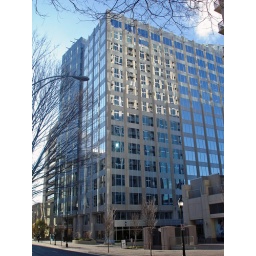
440 S. Church office building in uptown Charlotte, NC